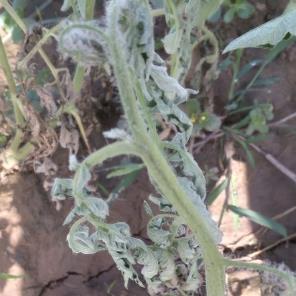
Crop: Tomato
Condition: bacterial-floundering-d